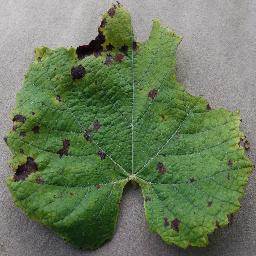
Label: Grape___Leaf_blight_(Isariopsis_Leaf_Spot)